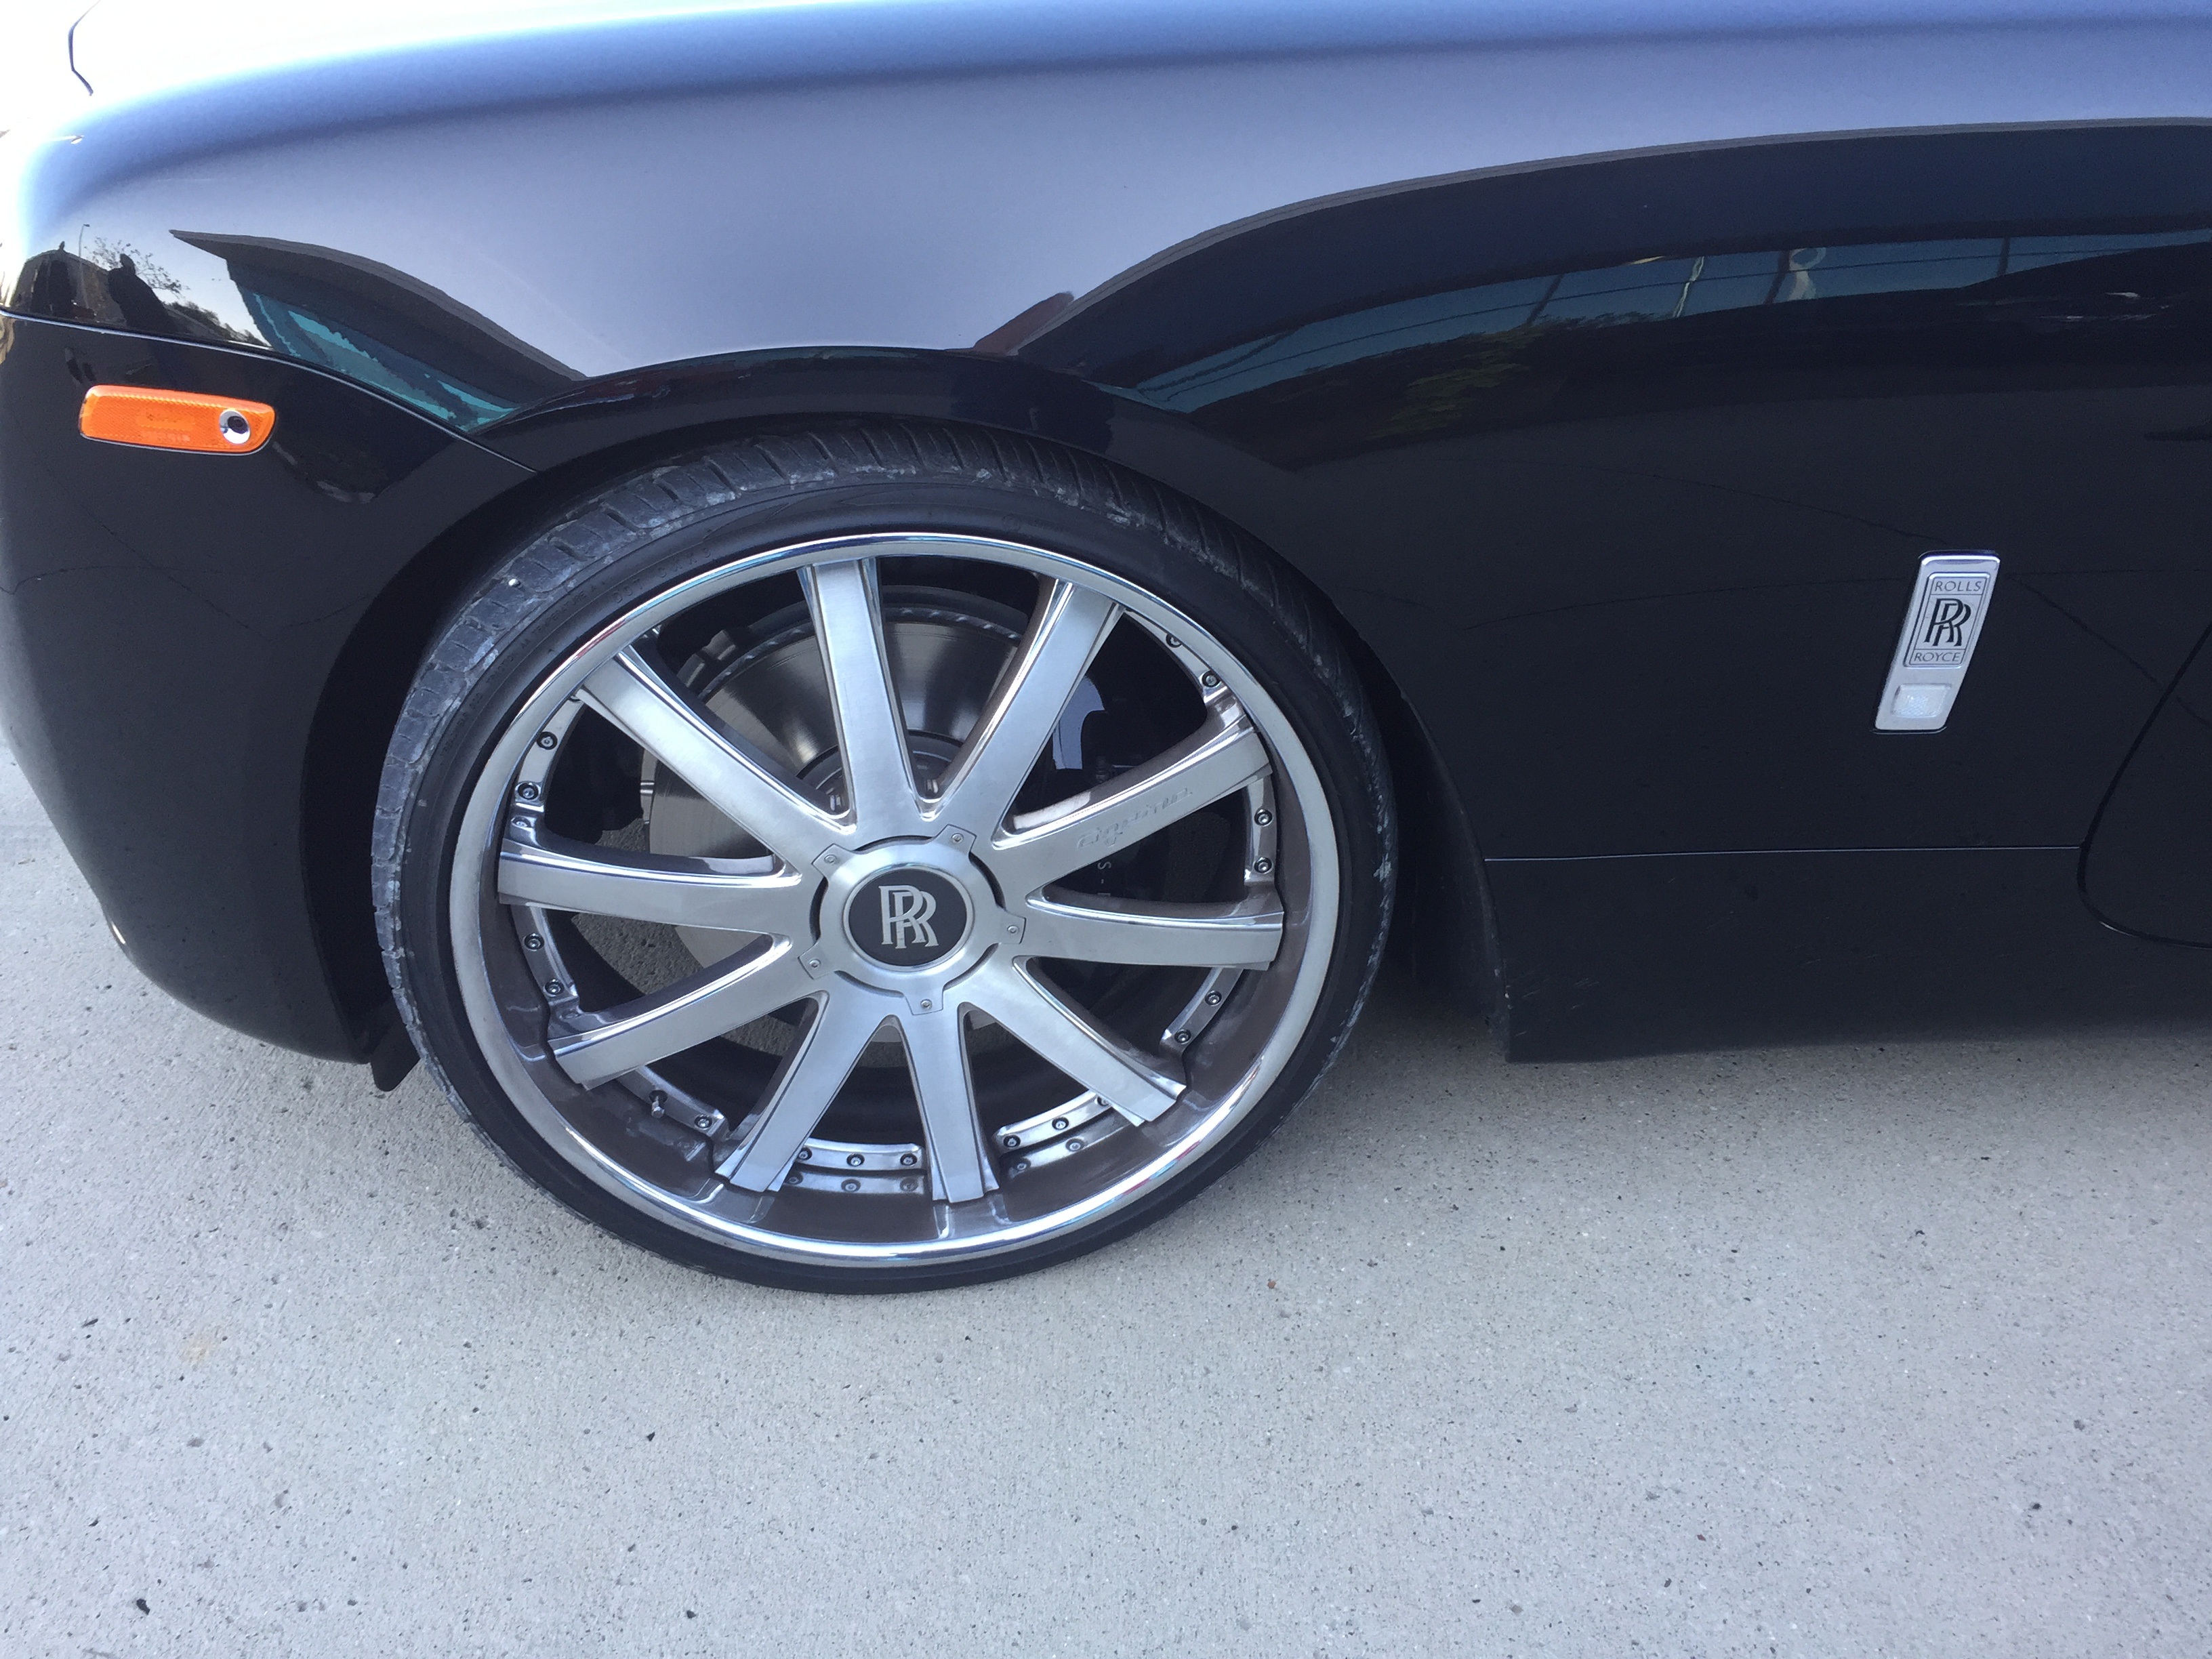
car, wheel, vehicle, spoke, sports car, bumper, rolls royce, muscle car, supercar, rim, sedan, rolls, royce, land vehicle, automobile make, automotive exterior, automotive design, luxury vehicle, executive car, rolls royce wraith